Las Trampas Peak

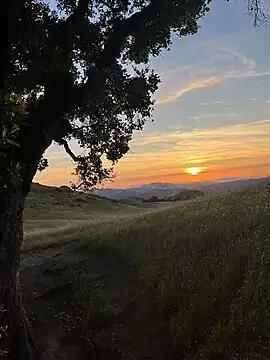
Fog flows over the Berkeley Hills during a summer sunset, as seen from Las Trampas Peak (June 13th, 2023)

Due to its location within a protected wilderness area, Las Trampas Regional Wilderness, Las Trampas Peak and its surrounding hills are home to many species of wildlife including Columbian black-tail deer, Coyotes, Bobcats and numerous species of birds.